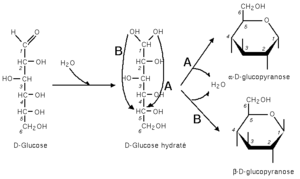
Réaction de cyclisation du glucose, forme de Haworth. Mars 2005 Création personnelle.
La projection de Haworth est un moyen pratique de représenter la structure cyclique des oses avec une simple perspective tridimensionnelle.